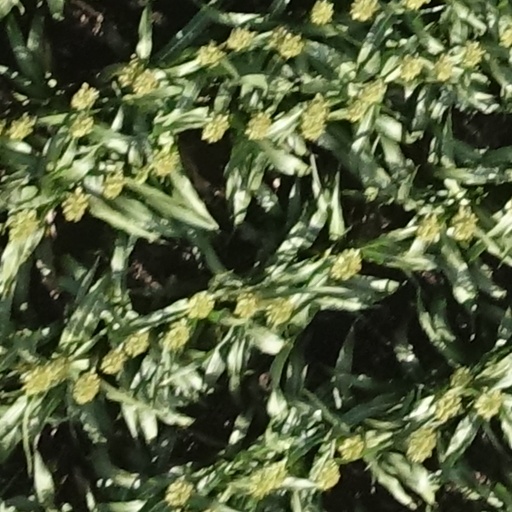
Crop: sorghum